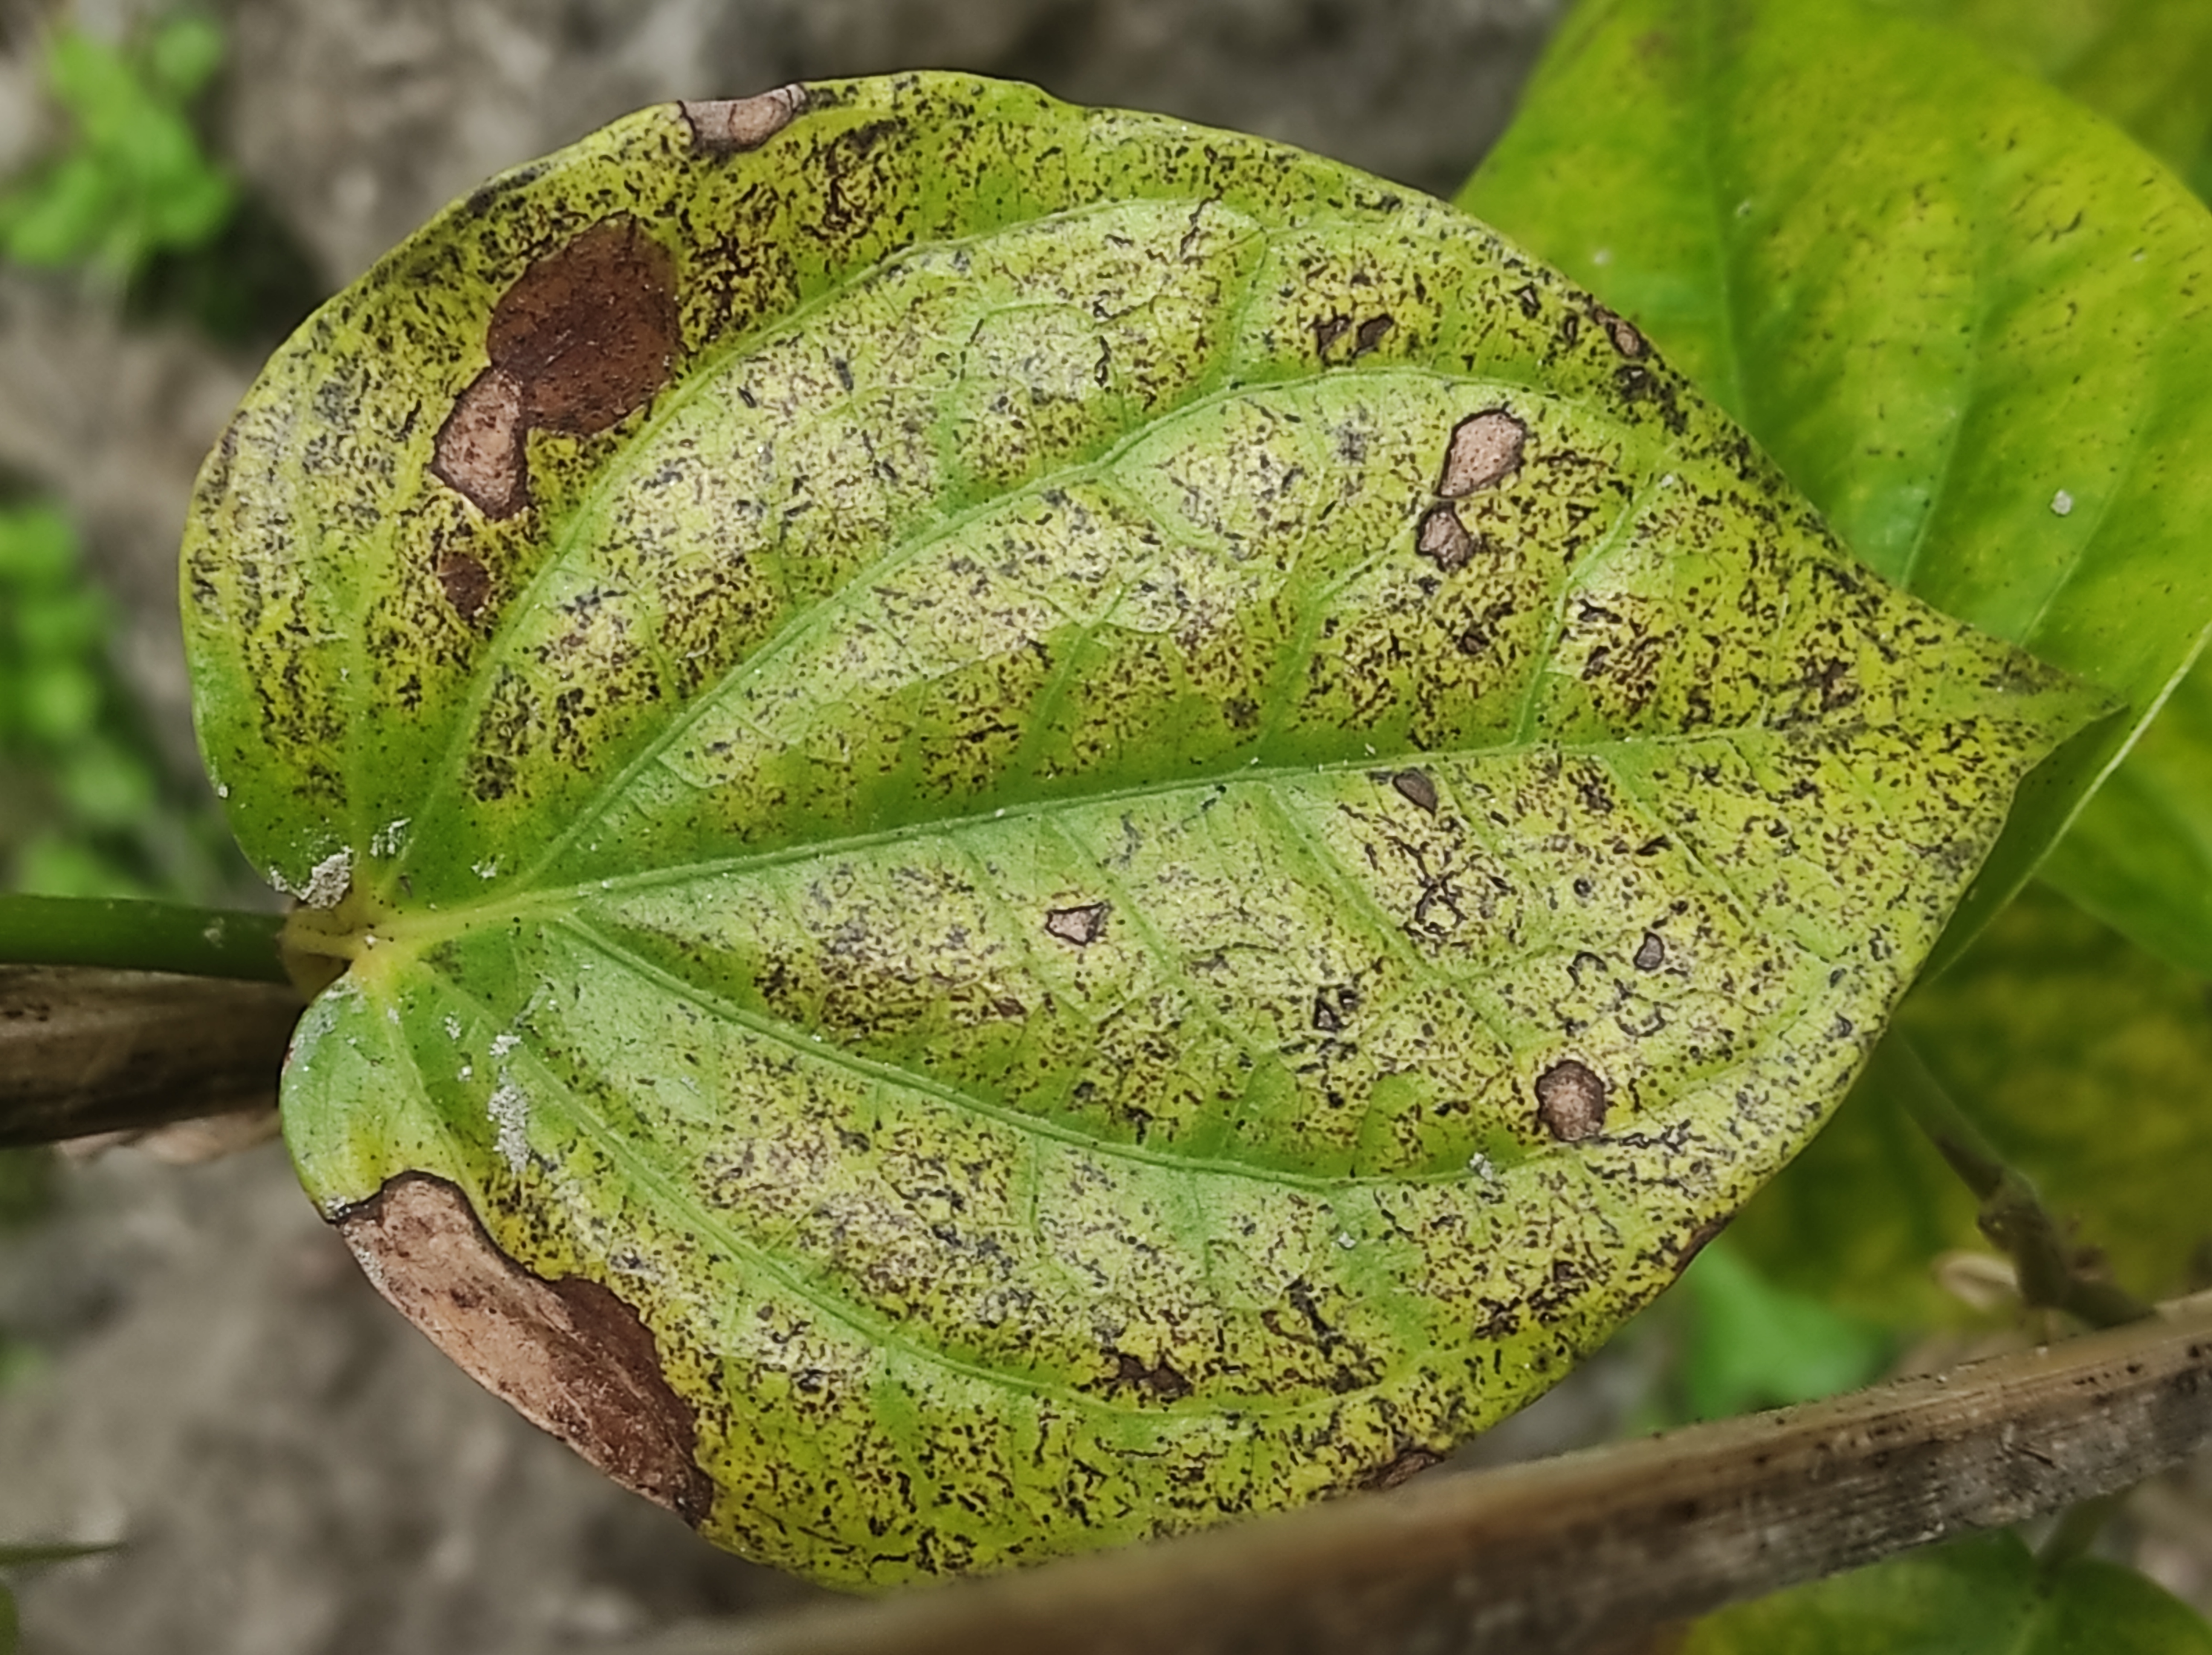
Label: Fungal_Brown_Spot_Disease